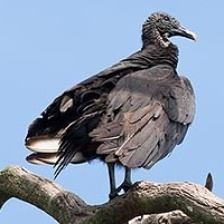
Species: BLACK VULTURE
Scientific name: CORAGYPS ATRATUS
ImageNet parent category: vulture